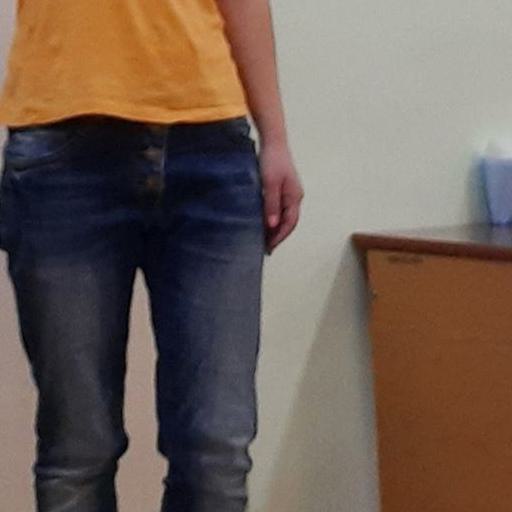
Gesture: no_gesture